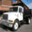
Label: truck